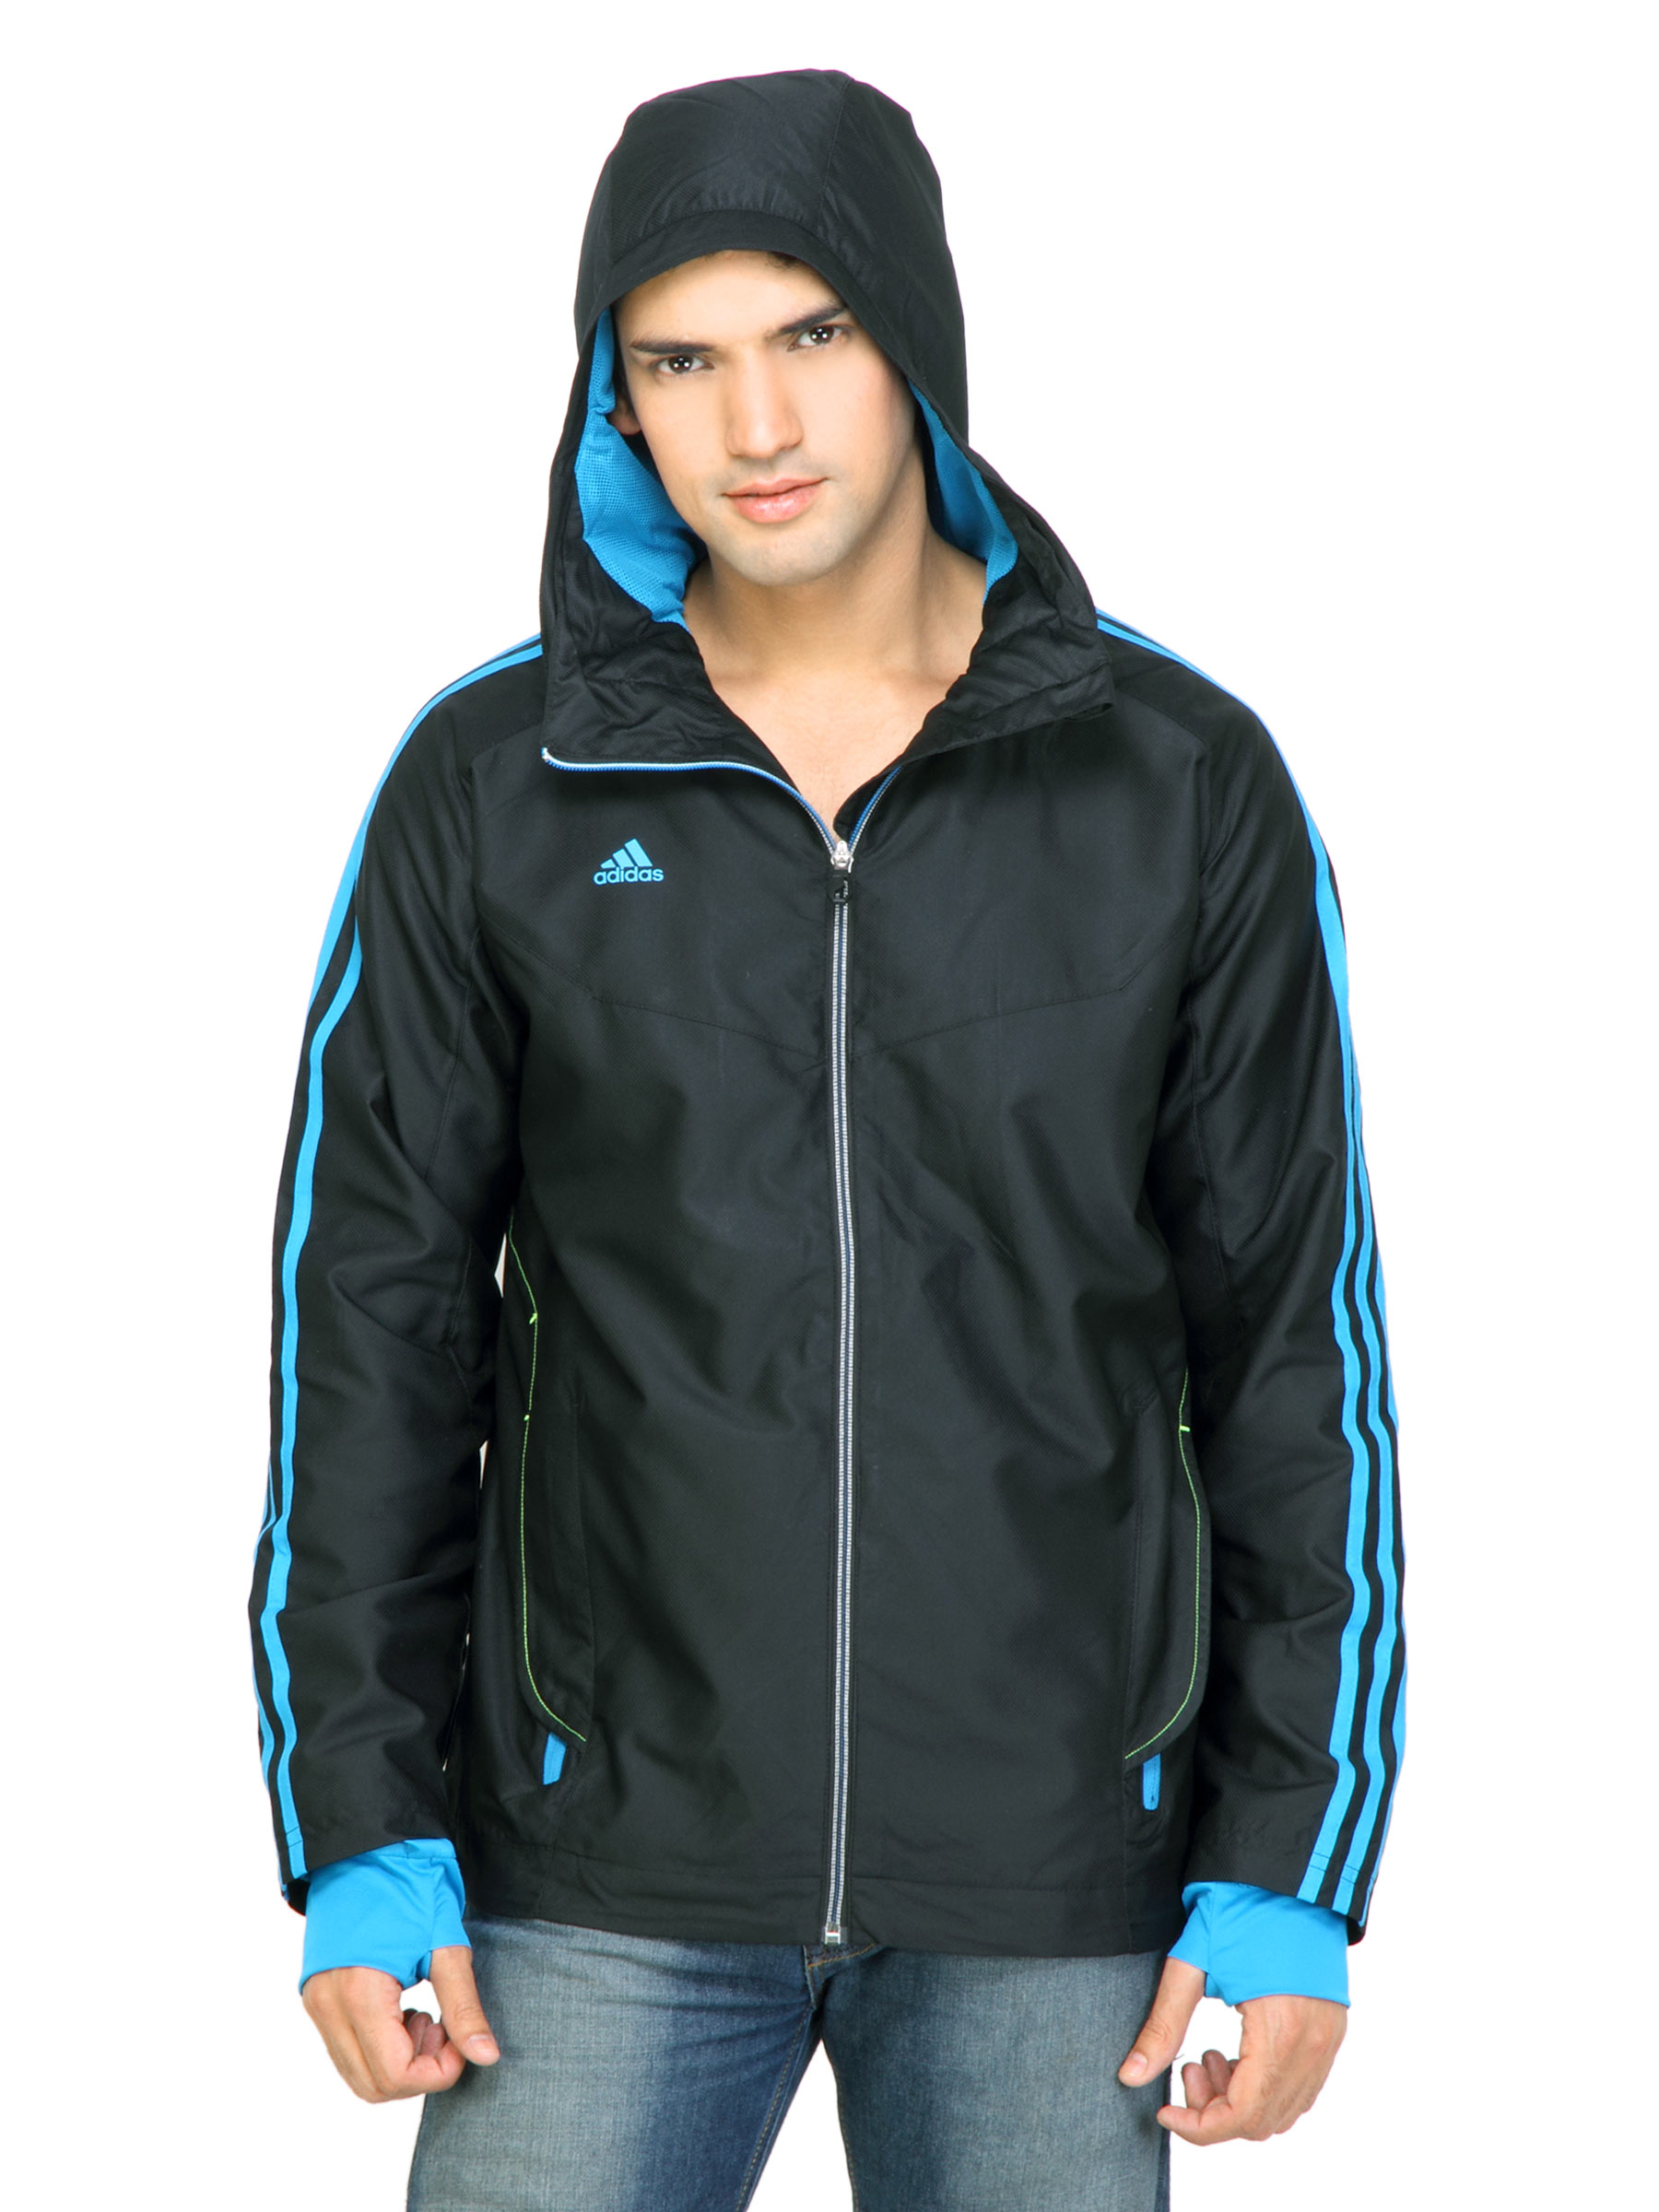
ADIDAS Men Solid Black Jackets
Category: Apparel / Topwear / Jackets
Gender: Men
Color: Black
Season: Fall 2011
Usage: Sports